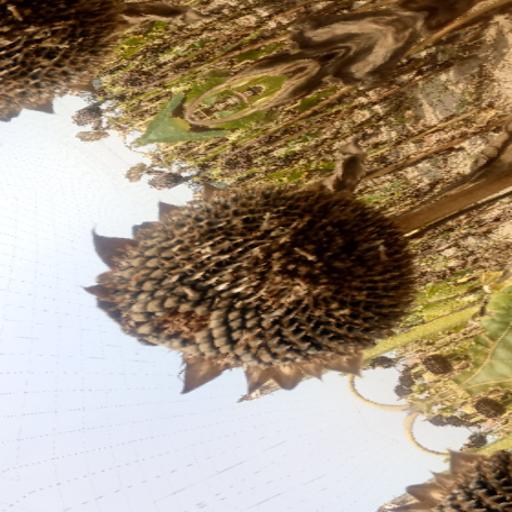
Label: Gray_mold